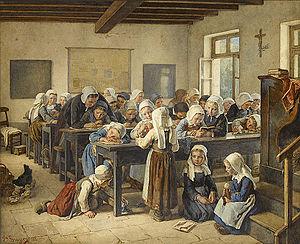
L'apprentissage de la lecture est un des apprentissages essentiels de l'école primaire avec l'écriture et les mathématiques, et le premier but de la scolarité obligatoire. Les systèmes d'écriture et leur rapport avec la langue orale diffèrent, mais la plupart des systèmes d'écriture utilisent des alphabets. Leur principe est de lier des lettres ou syllabes aux sons de la langue orale et à leur sens.
Jean-Baptiste Jules Trayer, né le 20 août 1824 à Paris, et mort dans la même ville le 1ᵉʳ janvier 1909, est un peintre français.
La psychologie de l'enfant est une discipline de la psychologie qui a pour objet d'étude les processus de pensée et des comportements de l'enfant, son développement psychologique et ses problèmes éventuels. Elle prend en compte son environnement.